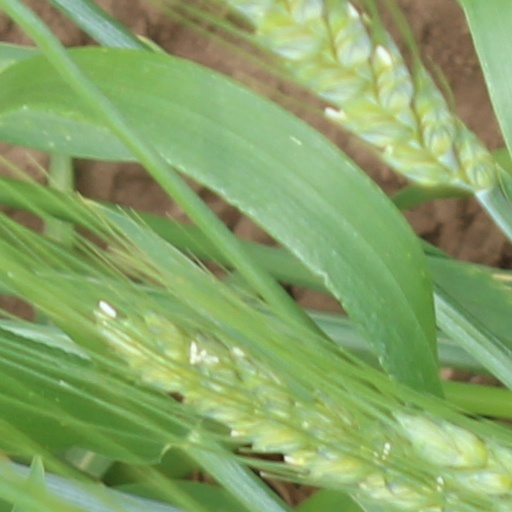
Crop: wheat